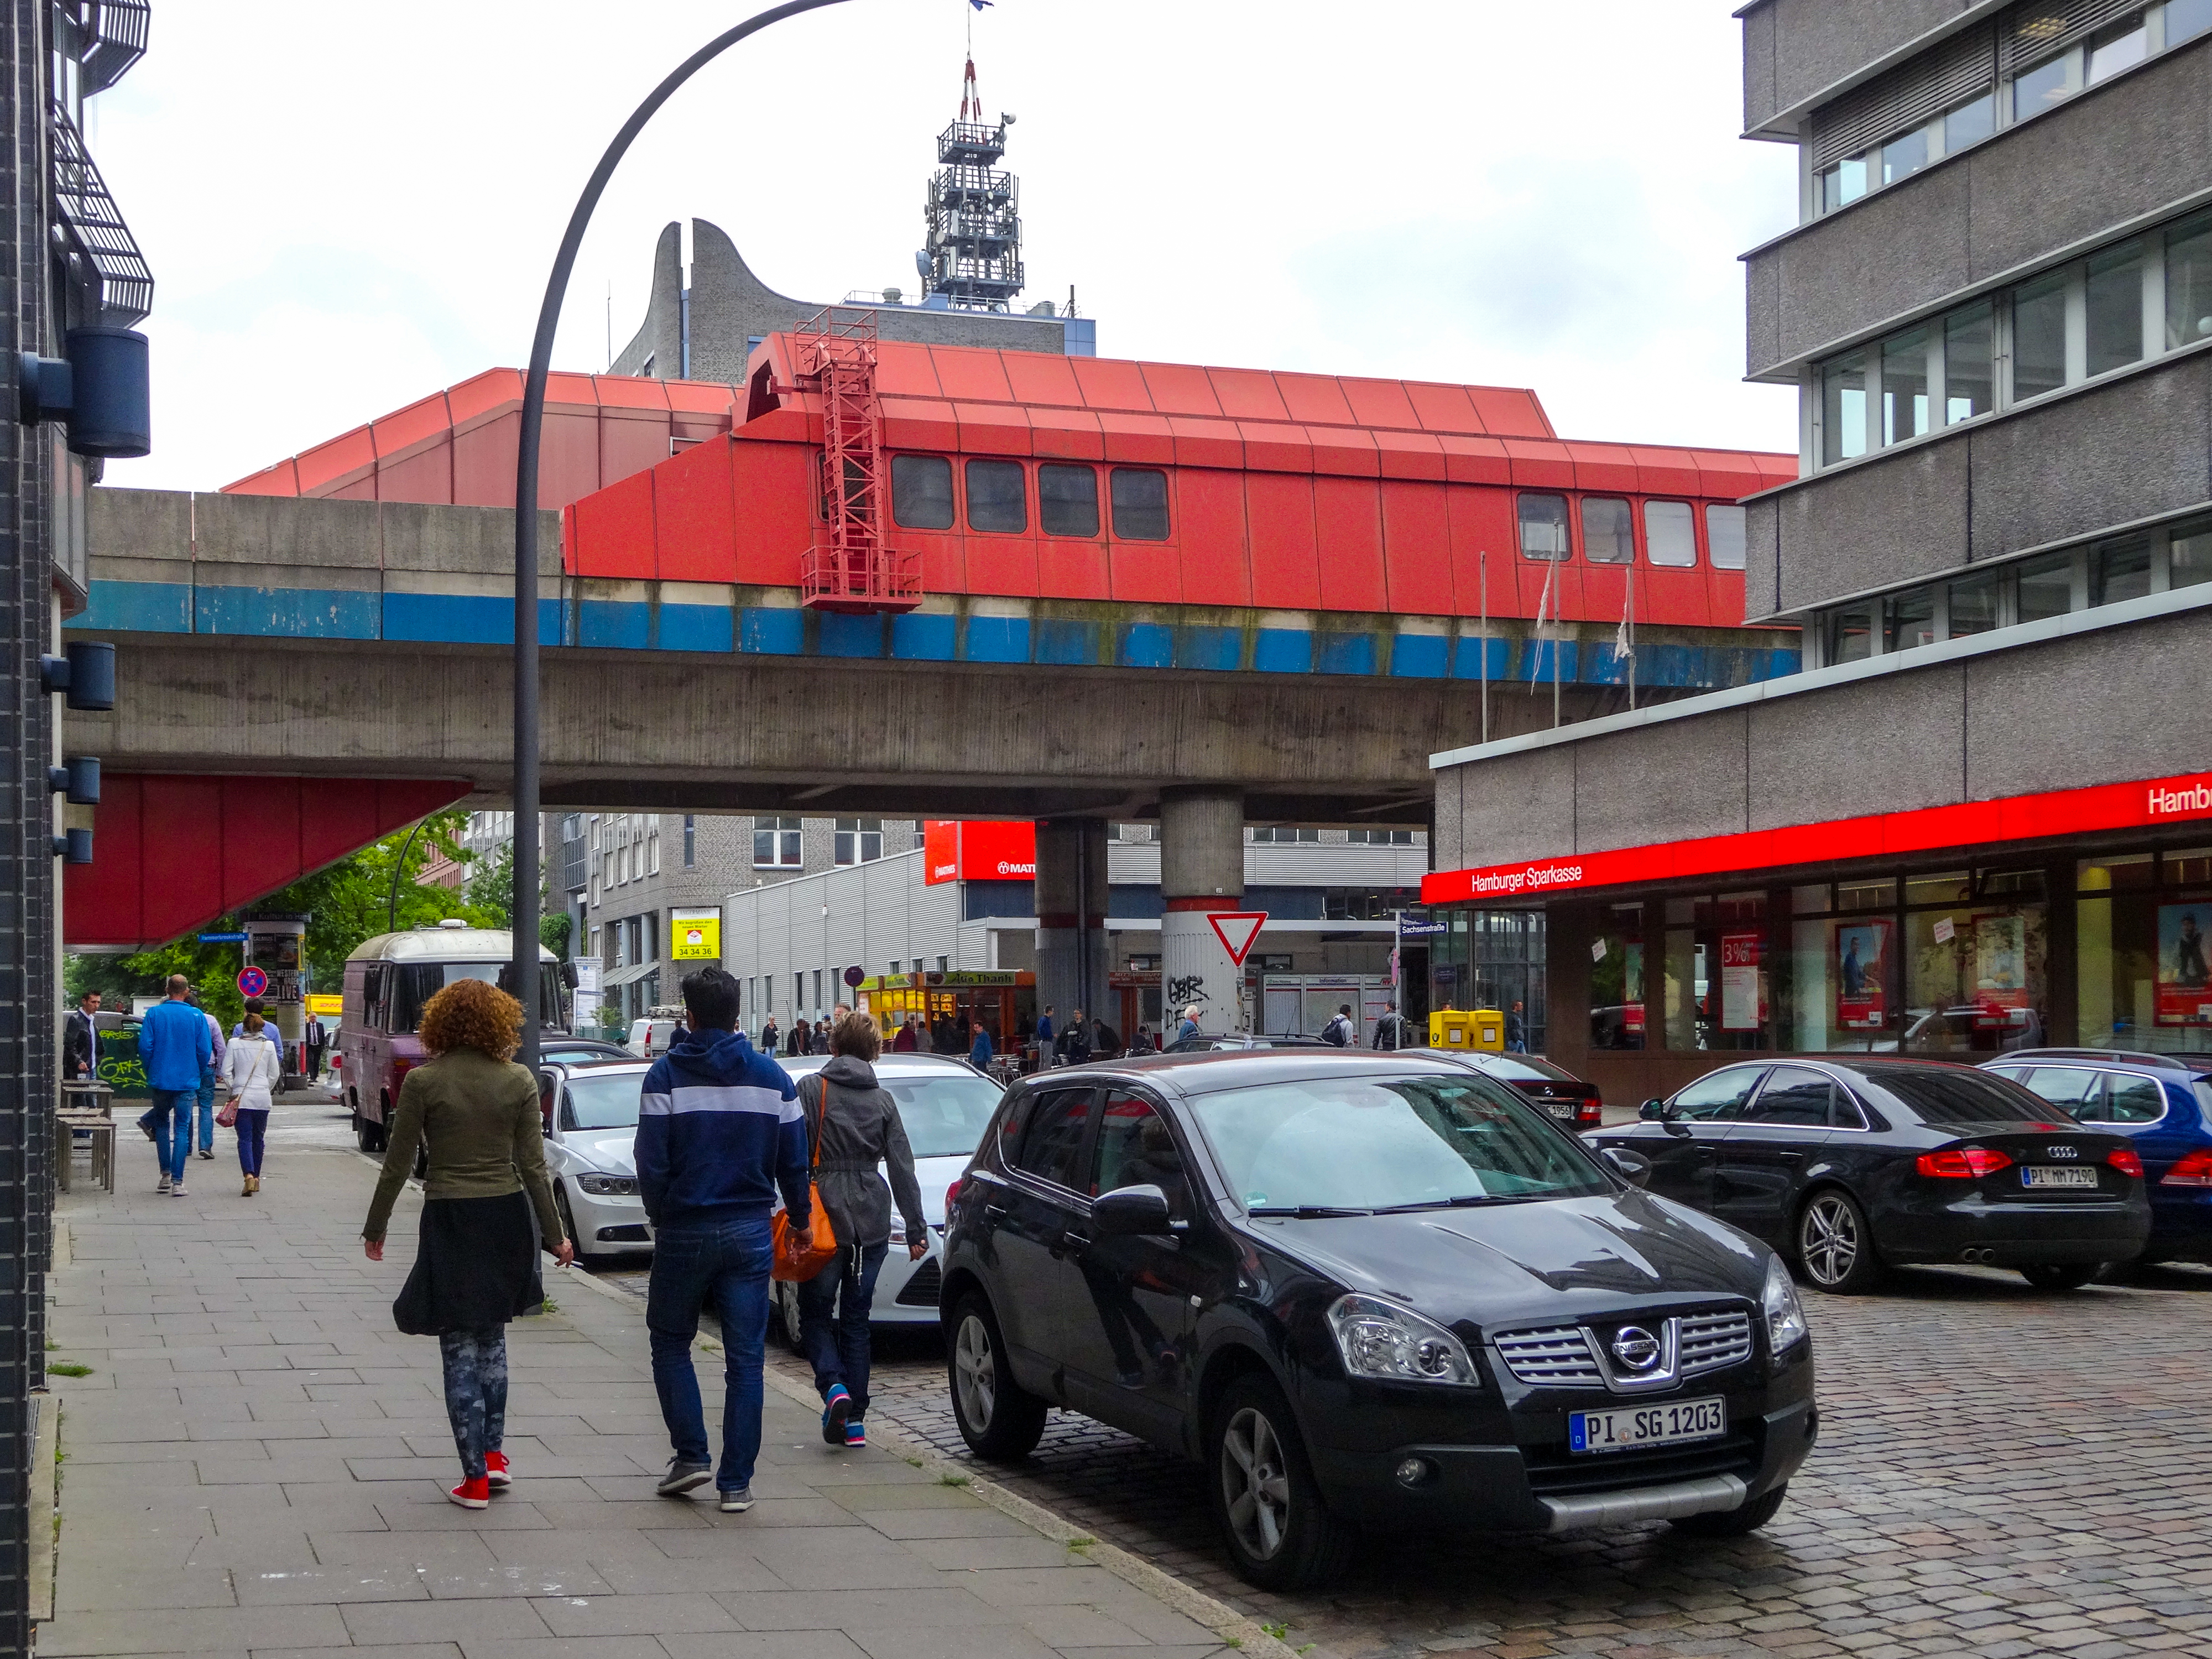
hamburg, germany, city, architecture, building, houses, hammerbrook, cars, sky, sbahn, car, wheel, tire, land vehicle, vehicle, vehicle registration plate, infrastructure, cloud, asphalt, metropolitan area, road, parking, personal luxury car, motor vehicle, commercial building, mixed use, pedestrian, facade, family car, traffic, sport utility vehicle, lane, mid size car, street, retail, automotive design, luxury vehicle, hatchback, downtown, town, automotive exterior, full size car, sidewalk, compact mpv, minivan, transport, sports sedan, compact car, crossover suv, compact sport utility vehicle, hot hatch, city car, executive car, Mini SUV